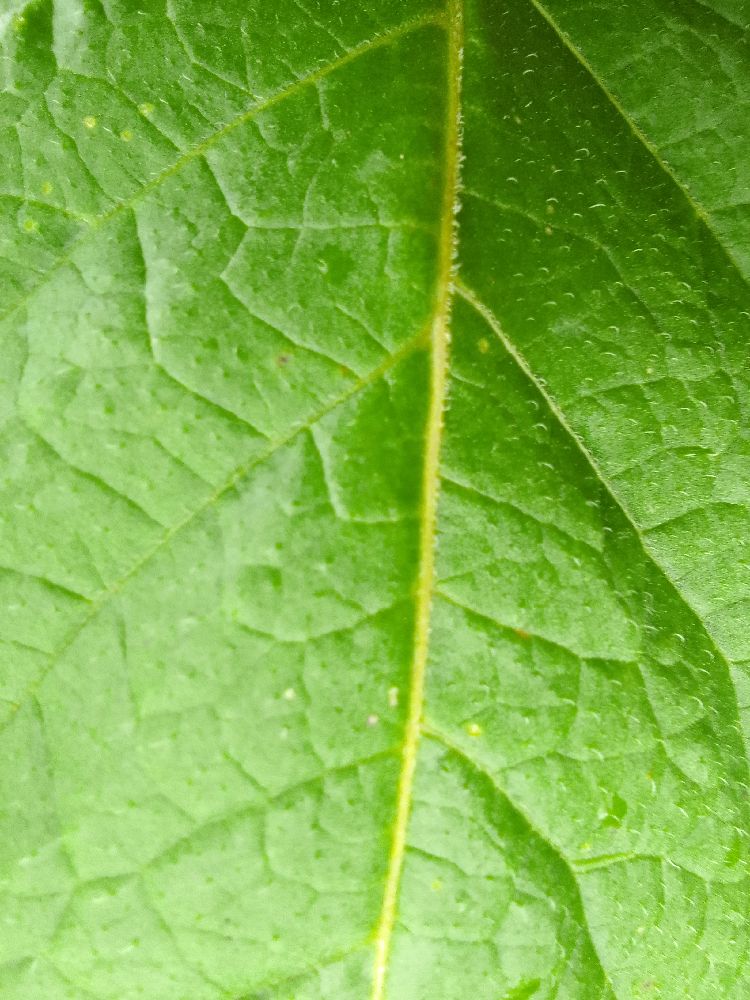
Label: Healthy